William Cuninghame of Lainshaw

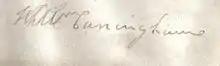
Signature on vellum

William Cuninghame of Lainshaw (c.1775–1849) was a Scottish landowner, known as a writer on biblical prophecy. He dated the beginning of the reign of Antichrist to 533 A.D., to coincide with a claimed date at which Justinian I gave universal rule to the Papacy, by subtracting 1260 years from the date after the French Revolution at which it was seen to turn against the Roman Catholic Church.